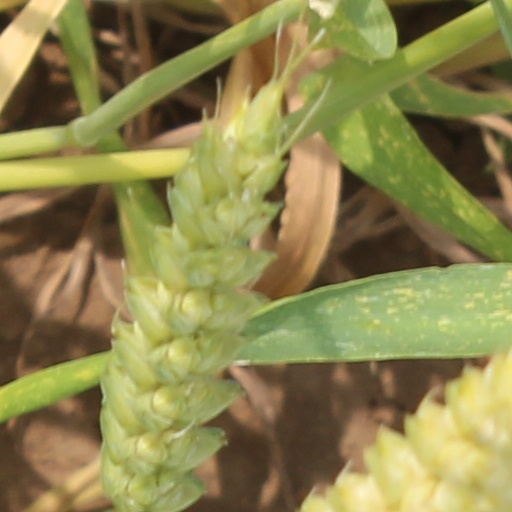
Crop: wheat